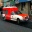
Label: ambulance